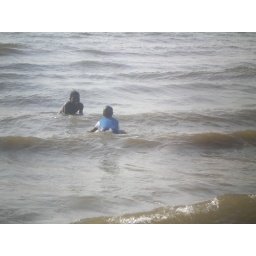
How daring to swim in the world's second largest fresh water lake